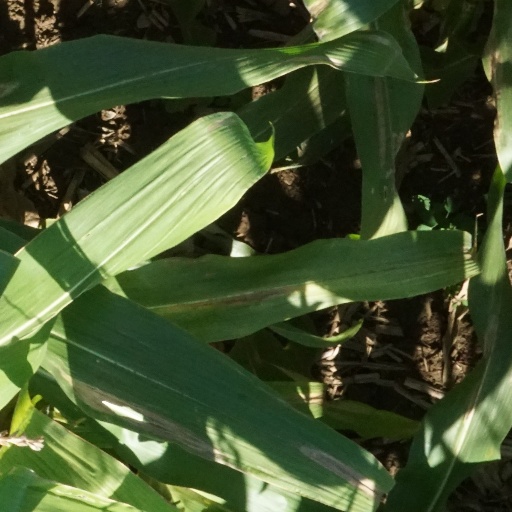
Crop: maize; corn